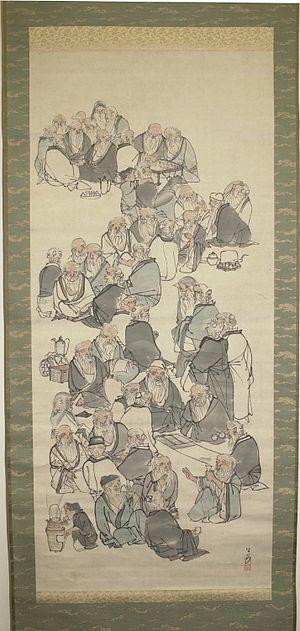
La Réunion élégante dans le jardin Occidental est une rencontre de seize lettrés, sans doute imaginaire, ayant eu lieu en 1087 dans un jardin de la capitale de la dynastie Song, Kaifeng, en Chine. Elle est devenue dès le xiᵉ siècle un thème récurrent de la peinture chinoise, puis, coréenne et japonaise.